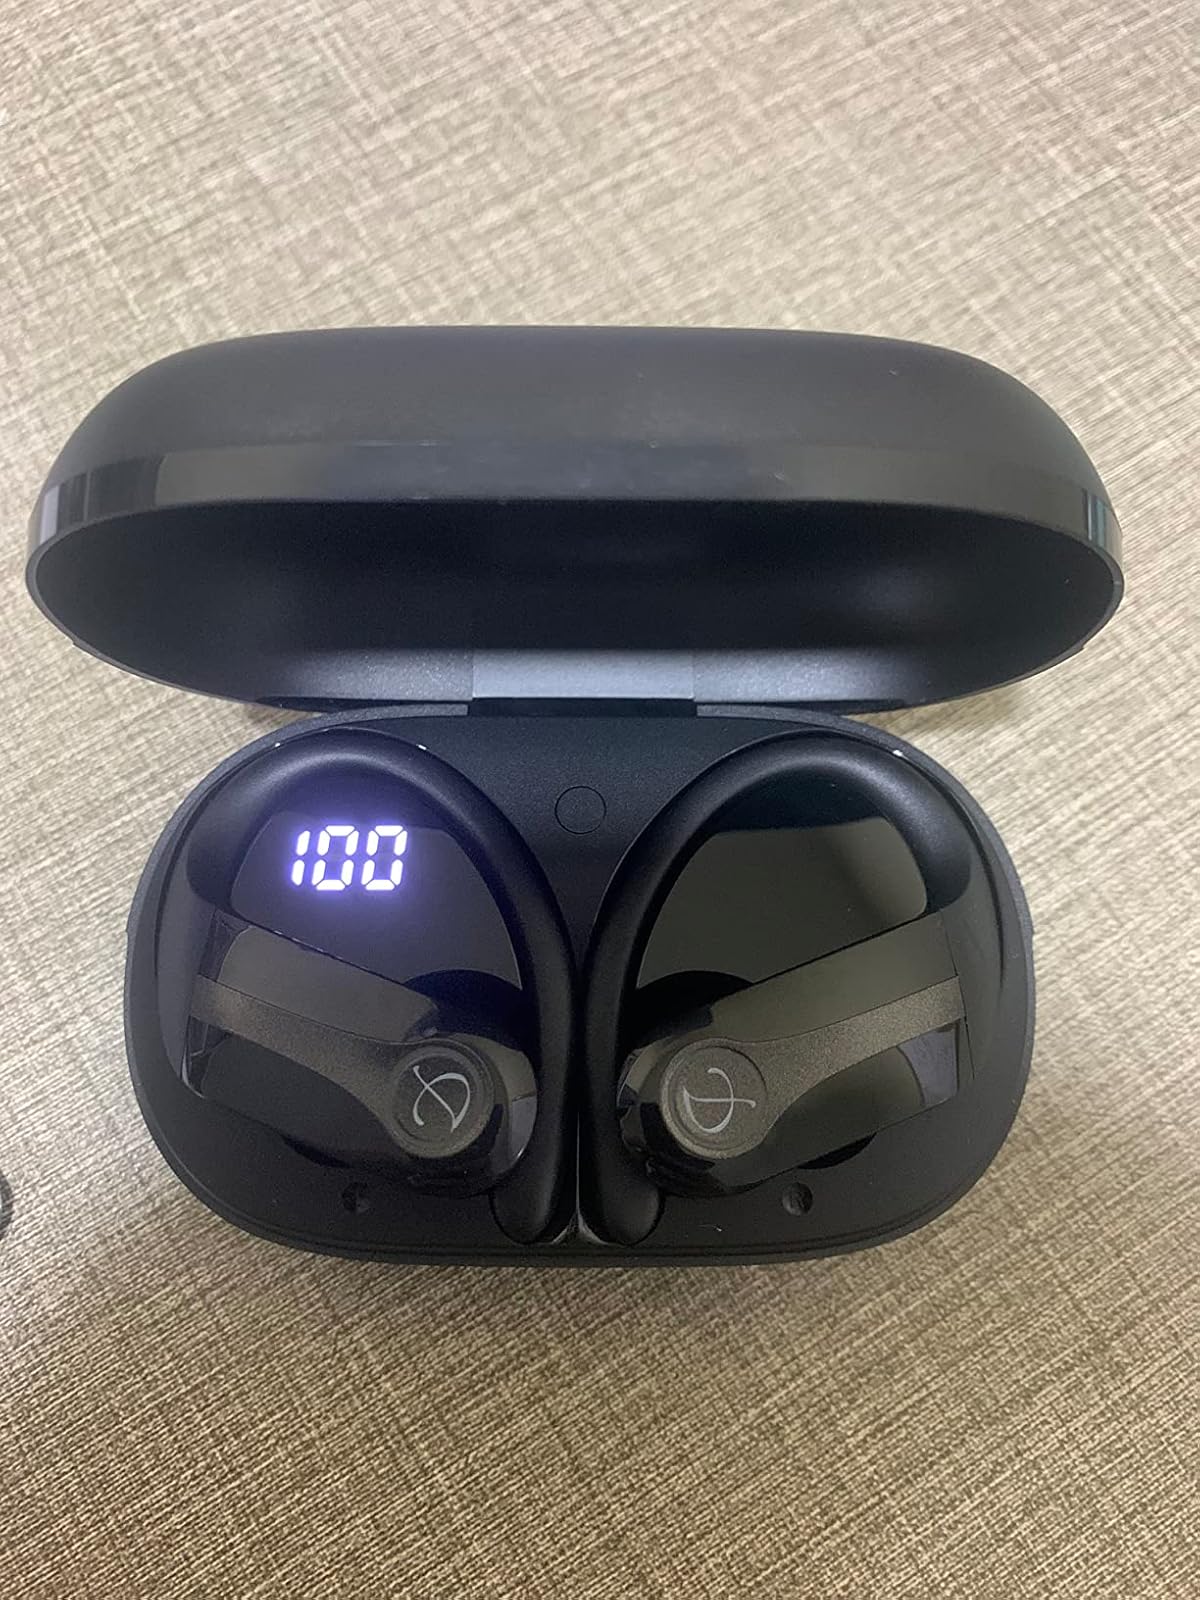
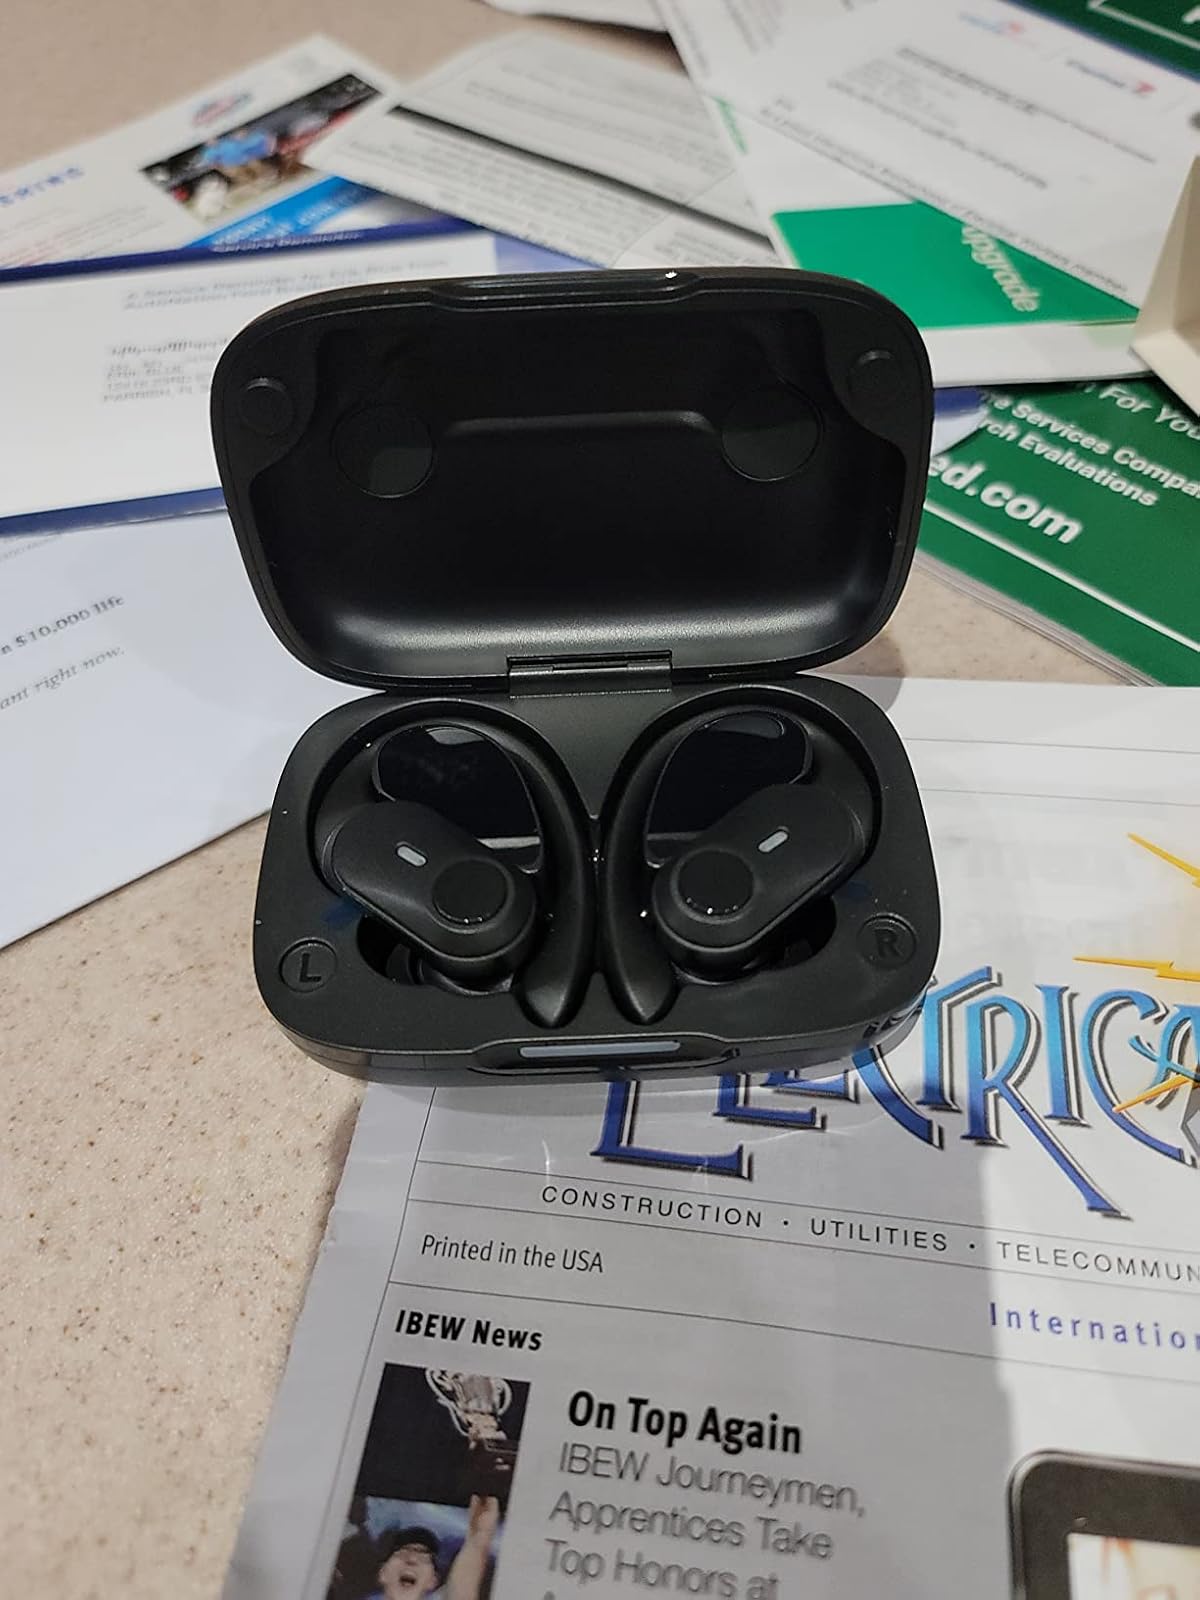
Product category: earbuds
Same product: no